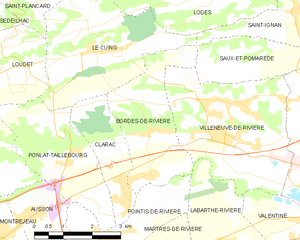
Bordes-de-Rivière est une commune française située dans le département de la Haute-Garonne, en région Occitanie.